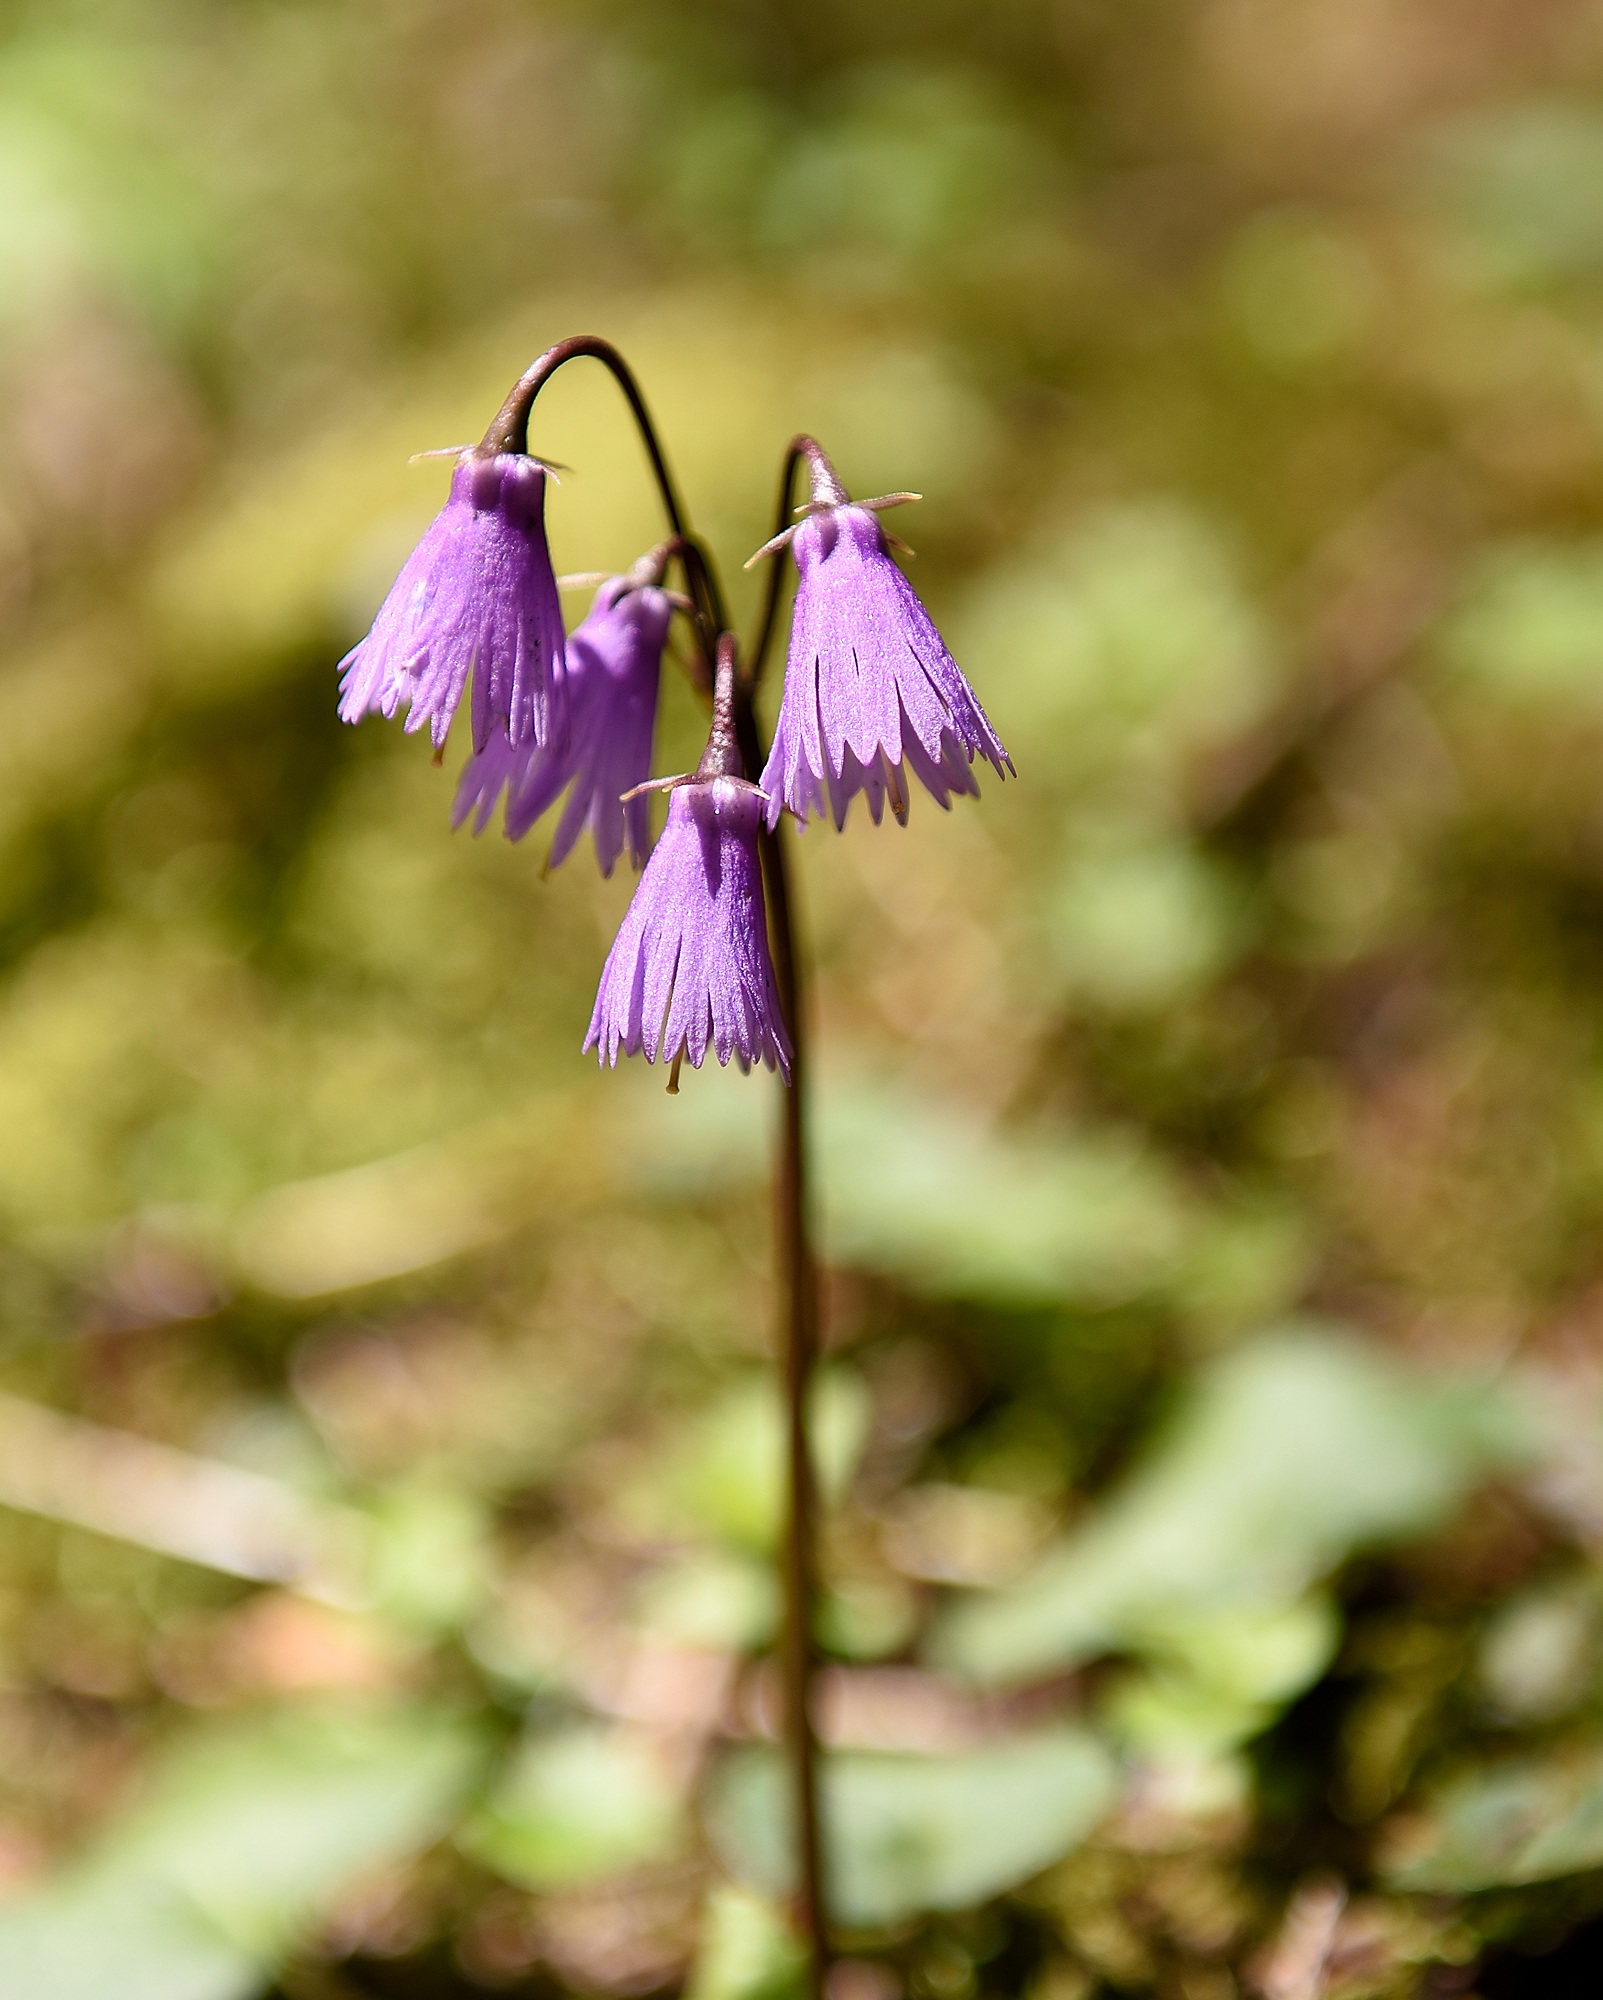
nature, blossom, plant, photography, leaf, flower, purple, petal, green, botany, close, flora, wild flower, wildflower, close up, bellflower, macro photography, flowering plant, forest flower, land plant